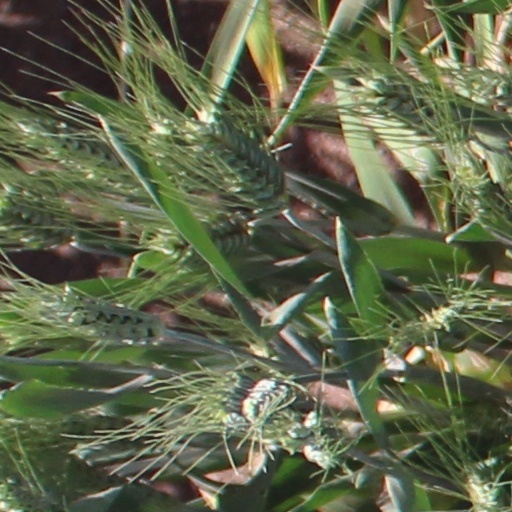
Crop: wheat